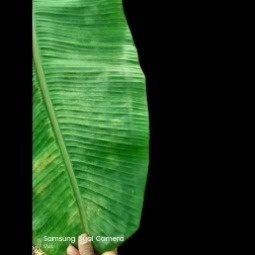
Label: Calcium